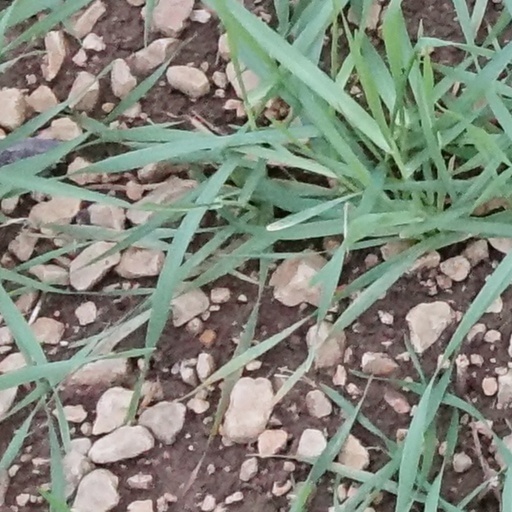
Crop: wheat